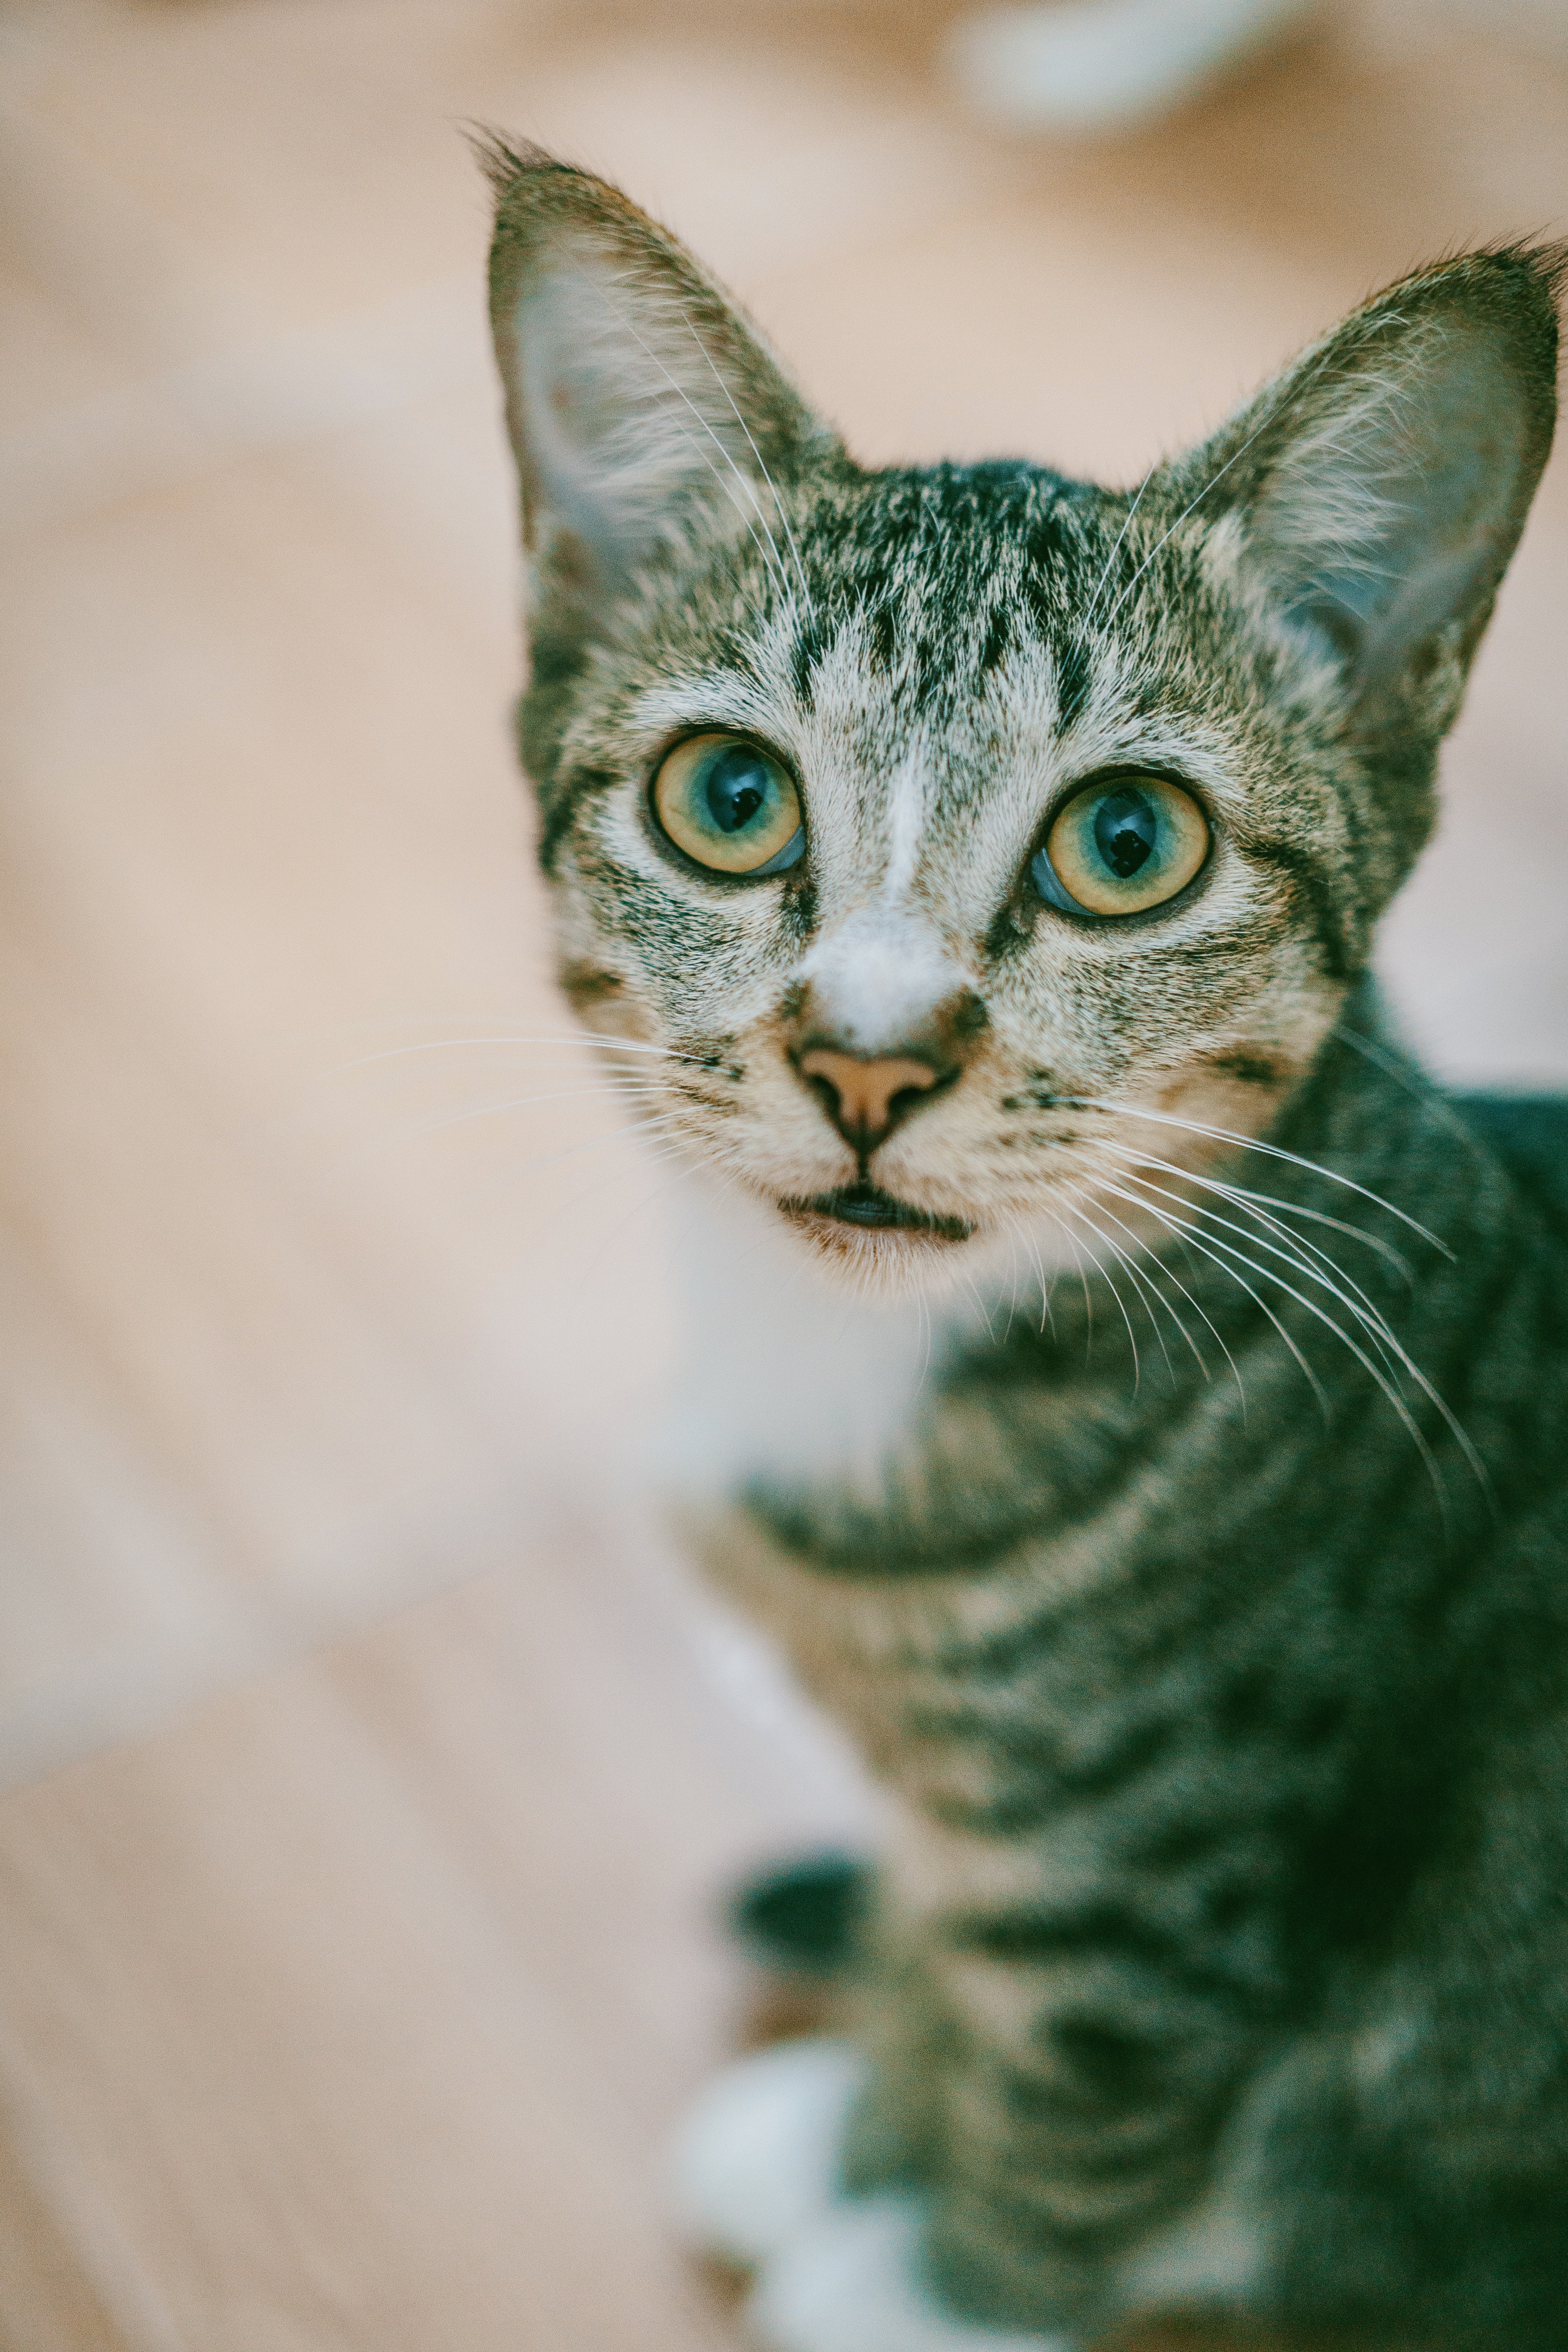
cat, small to medium sized cats, mammal, felidae, whiskers, tabby cat, green, european shorthair, carnivore, domestic short haired cat, asian, kitten, snout, toyger, american shorthair, ocicat, american wirehair, egyptian mau, aegean cat, dragon li, sokoke, australian mist, bengal